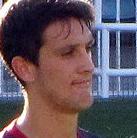
Age: 19